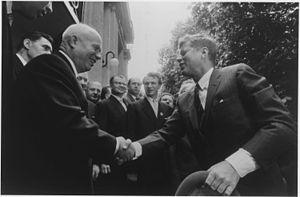
La seconde crise de Berlin constitue la plus longue et l'une des plus dangereuses de celles qui ont émaillé la guerre froide. La construction du mur de Berlin en août 1961 en est l’évènement le plus marquant, mais le maintien de l’équilibre qui s’est installé entre l’Europe de l’Est et l’Europe de l’Ouest dans les années qui ont suivi la guerre, en est son enjeu véritable. Pendant plus de quatre années, cette crise est au cœur de l’action diplomatique et de la stratégie nucléaire des quatre Grands et des deux Allemagnes. Son aboutissement consacre une fois pour toutes le statu quo en Europe jusqu'à l'effondrement du bloc communiste.